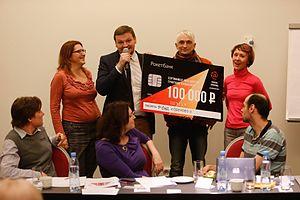
Noujna pomochtch est un fonds caritatif russe, impliqué dans le développement du secteur non lucratif en Russie.